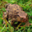
Label: frog